ThinkPad

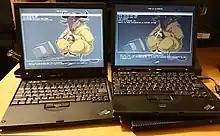
Two X60 units (Tablet and slim non-Tablet versions) running Libreboot

The E series is a low-cost ThinkPad line, designed for small business mass-market requirements, and currently contains only a 14" and 16" sub-lines. The E series line of laptops replaced Lenovo's Edge series, but somewhere (in some countries) currently offered as both of "ThinkPad Edge/E series" names. The E series also lack metals like magnesium and carbon fibre in their construction which other members of the ThinkPad family enjoy.